Dave Ewart

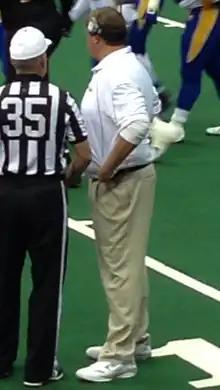
Ewart during a 2013 game

David Ewart (born March 30, 1969) is the assistant head coach for the Jacksonville Sharks of the National Arena League (NAL).